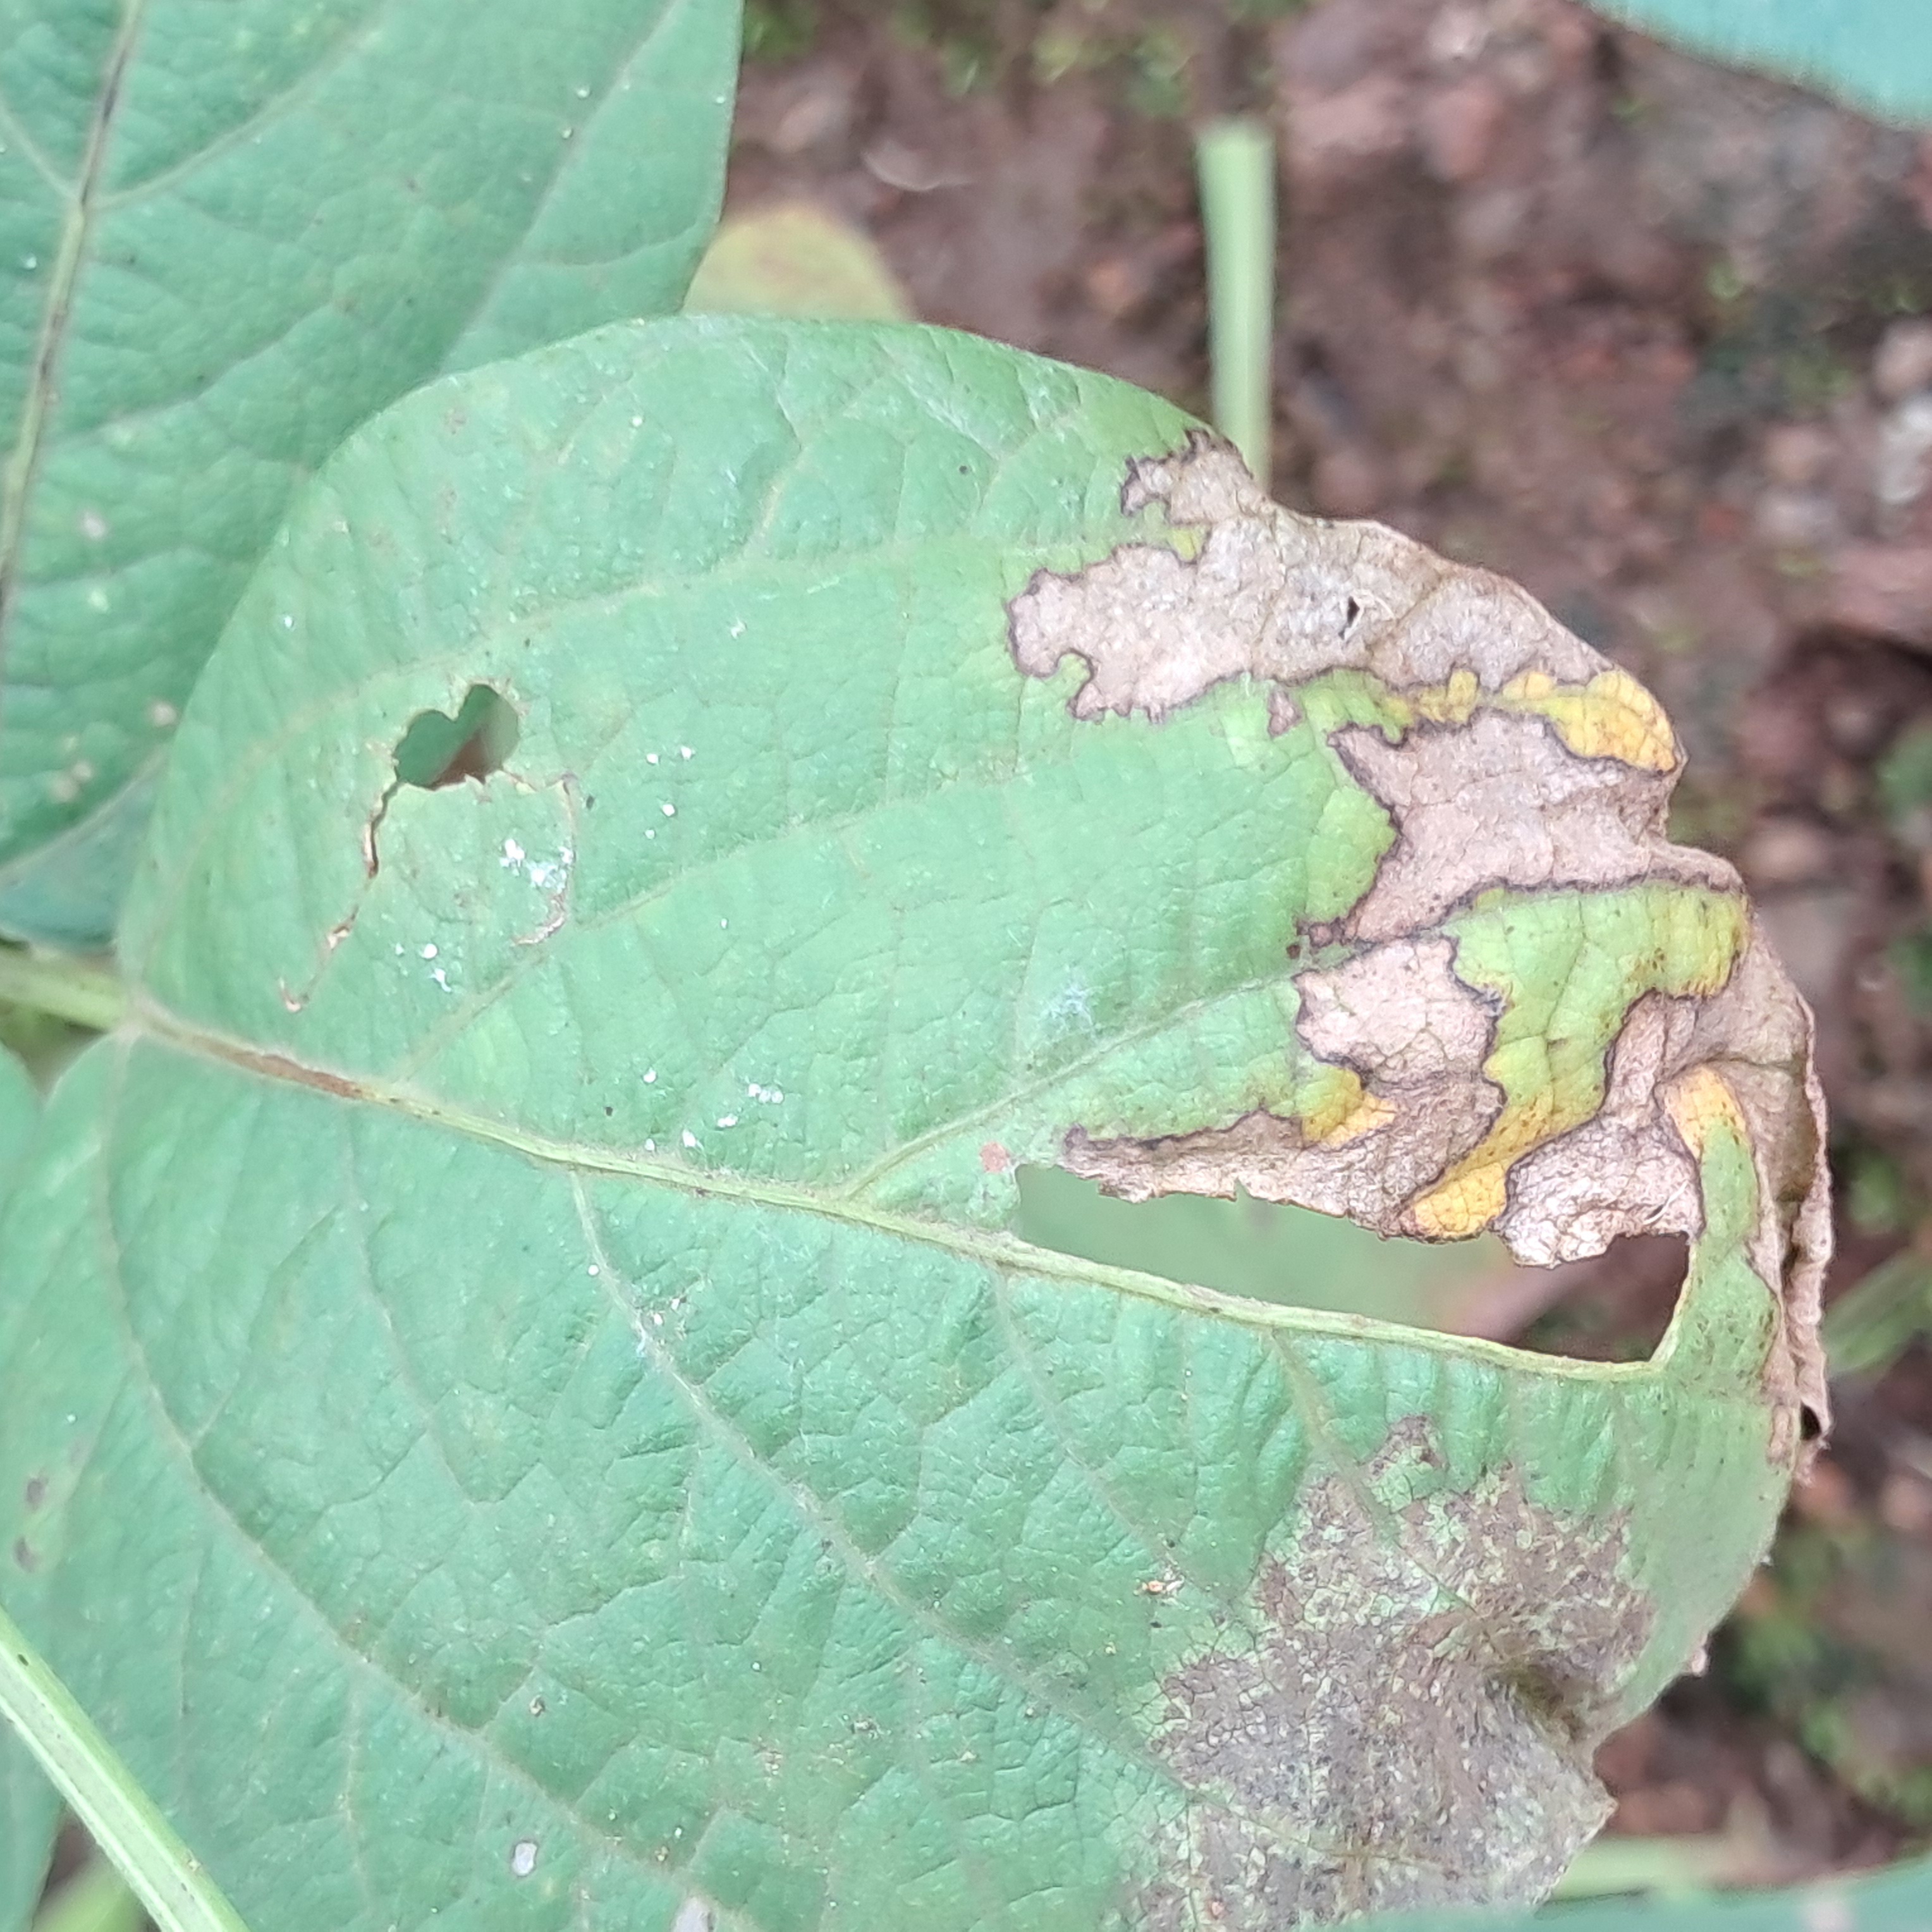
Label: Rust